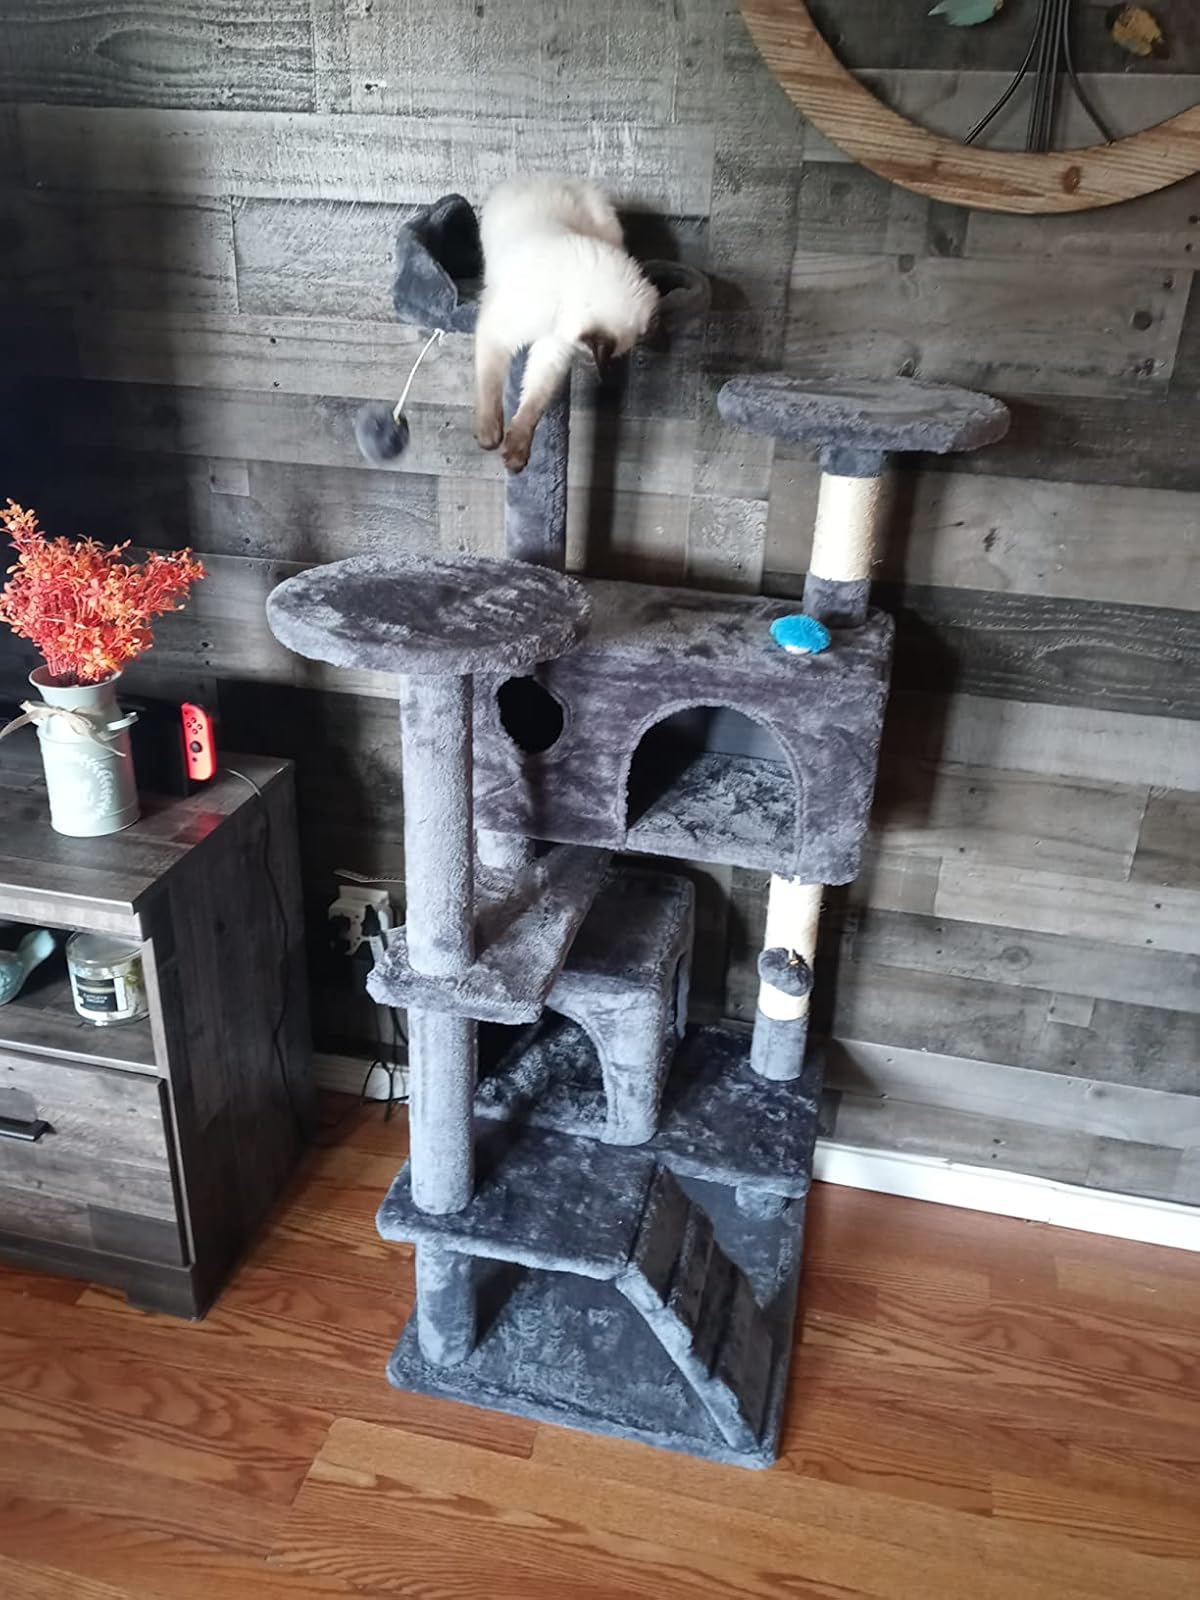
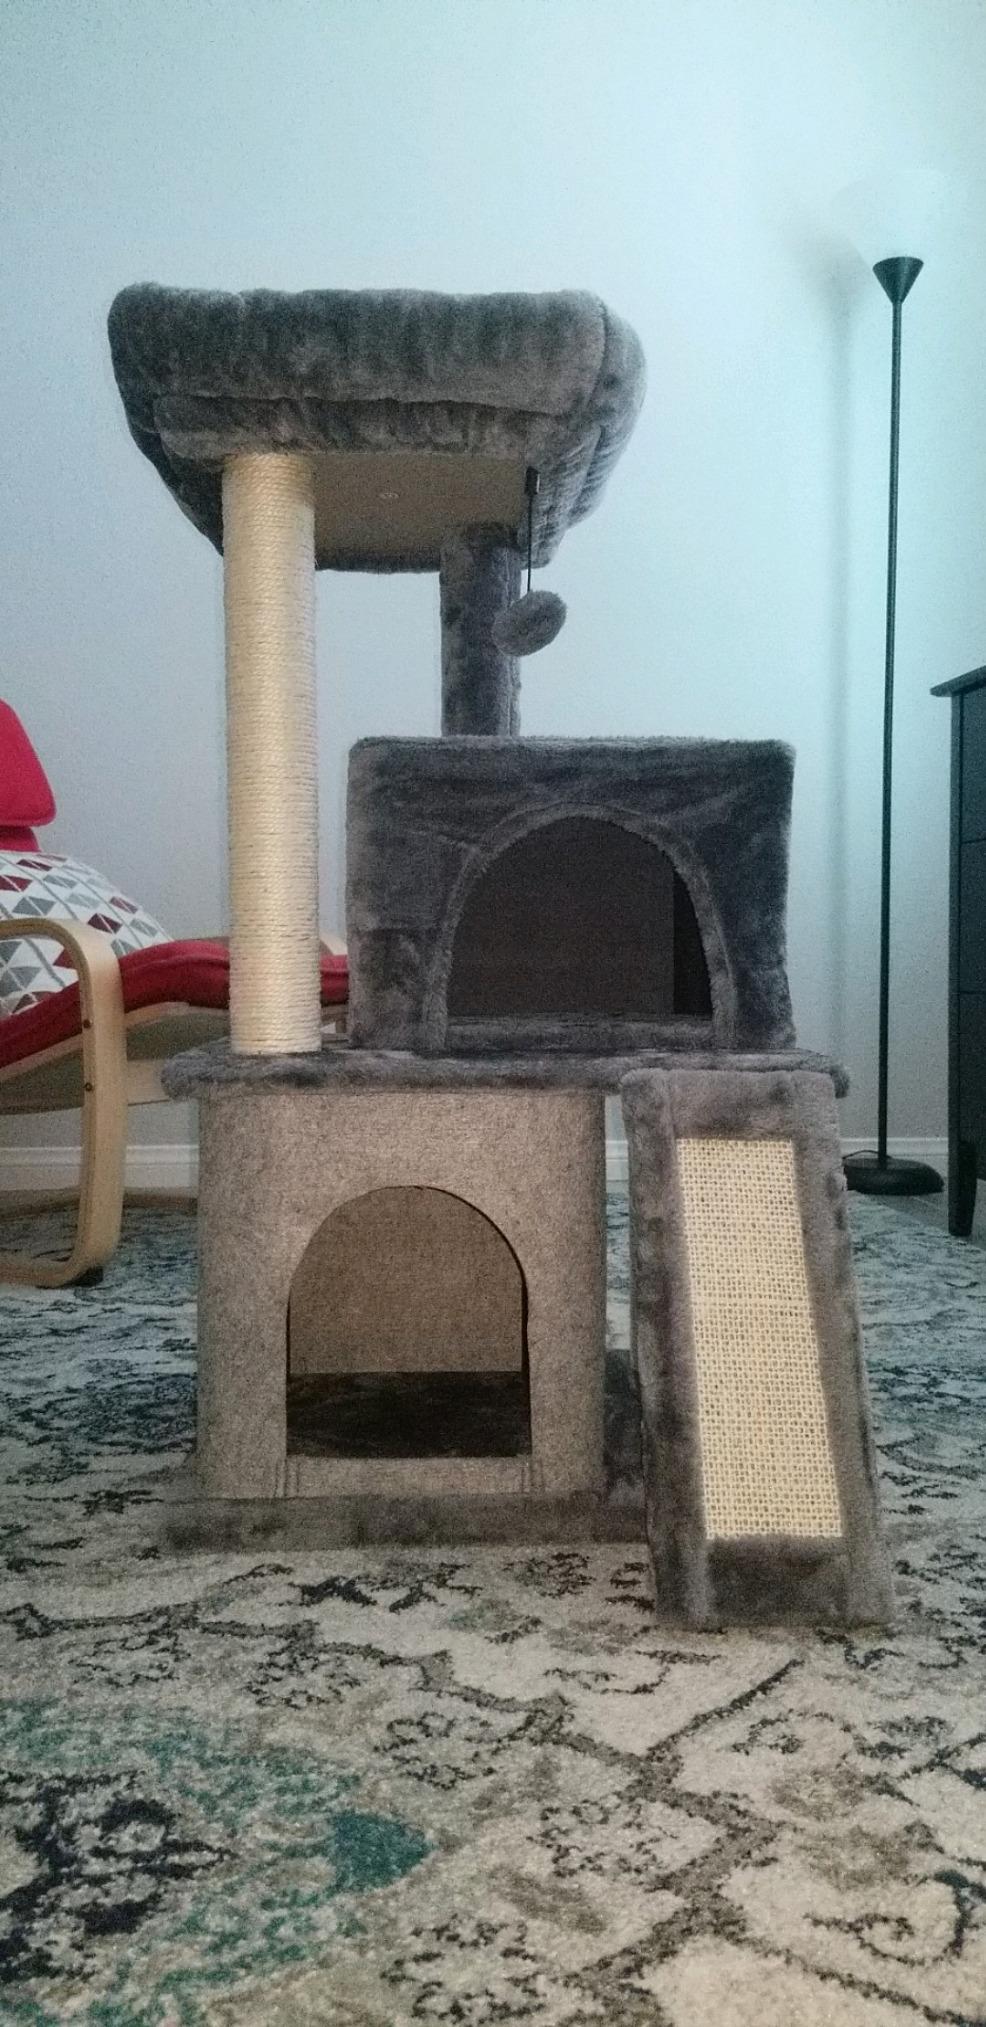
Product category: items_cat tree
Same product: no